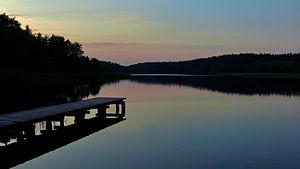
Le parc national de Drawa est une aire protégée située dans le Nord-Ouest de la Pologne. Classée parc national, elle a été créée en mai 1990 et s'étend sur 113,91 km².